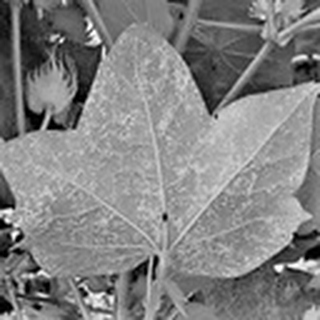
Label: cotton_powdery_mildew